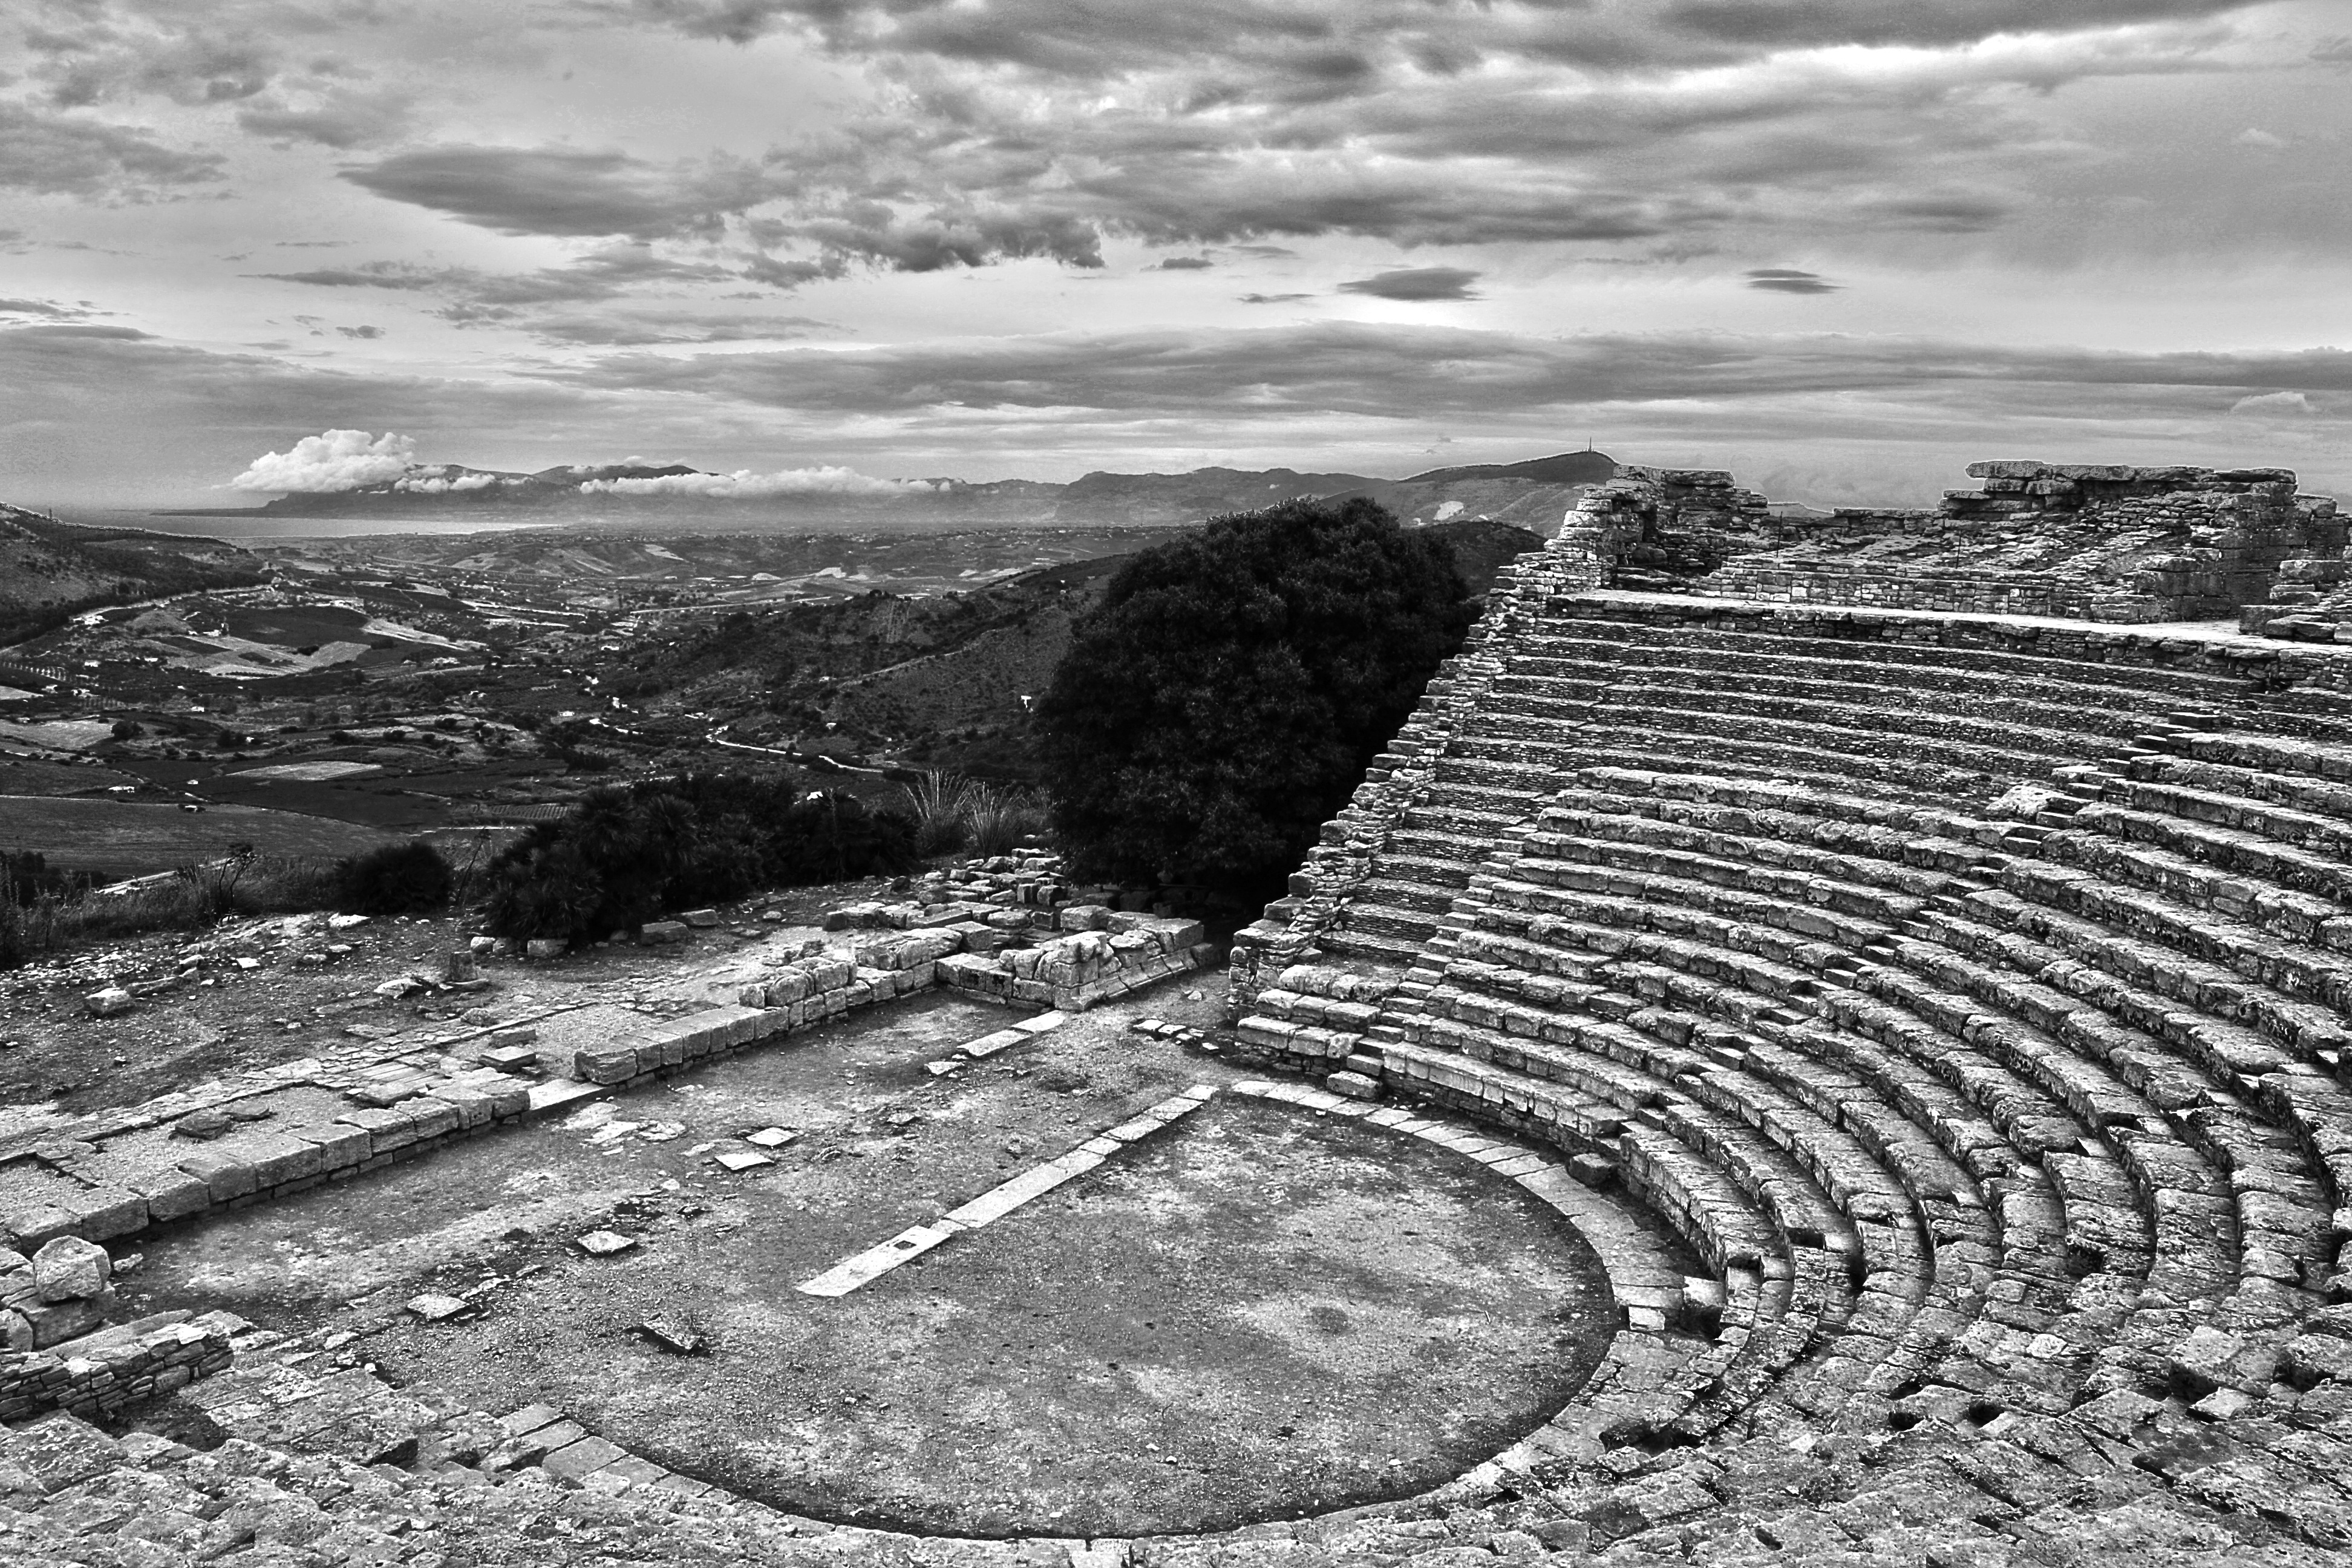
landscape, coast, rock, mountain, snow, black and white, photography, soil, monochrome, ruins, teatro, sicily, segesta, aerial photography, monochrome photography